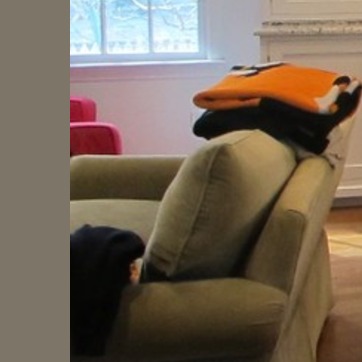
Material: fabric